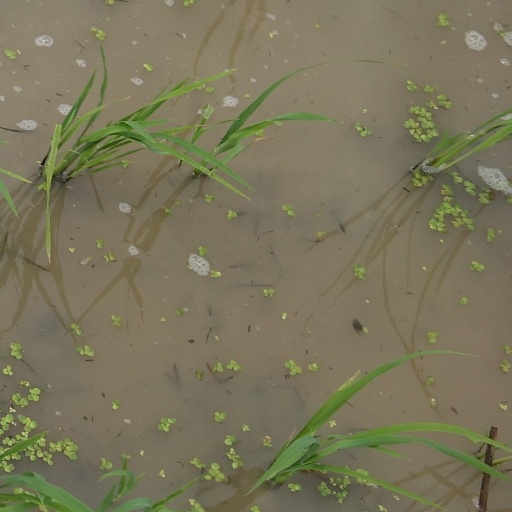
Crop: rice